Grade (climbing)

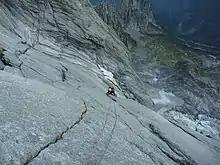
Climber on the big wall "Cassin Route" on Piz Badile, which is 850-metres, 25-pitches, and graded TD (IFAS), 5.9 (American), 5c (French), VI− (UIAA-rock), IV (NCCS).

The most dominant ice climbing system is the WI (for "water ice") grading system. WI-grades broadly equate to the mixed climbing M-grades from WI1 up to WI6/WI7, but after M6/M7, mixed climbs become overhanging, which ice does not. WI-grades try to take some account of the difficulty of placing protection on the route but, as with M-grades, are more focused on the technical and physical challenge of the route, and are thus more akin to the French and American YDS free climbing systems, although as with the American YDS system, an "R/X" suffix is sometimes used alongside the WI-grade to grade additional risks.